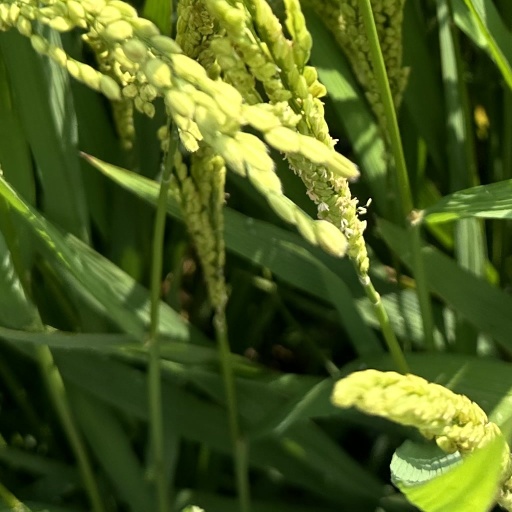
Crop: rice